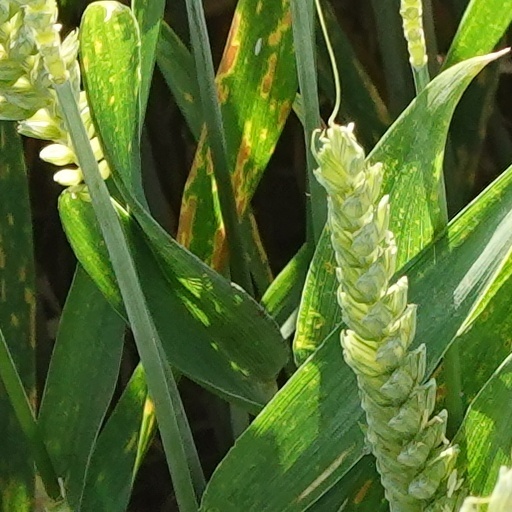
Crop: wheat